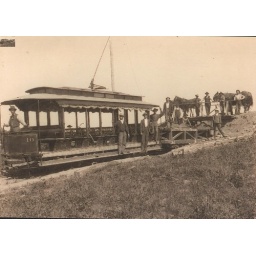
Gravel cars number 1 and 2 were built in 1899 by James Jensen, a Waupaca boat builder.